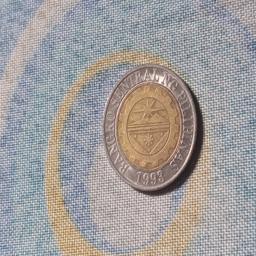
Label: 10_Old_Back